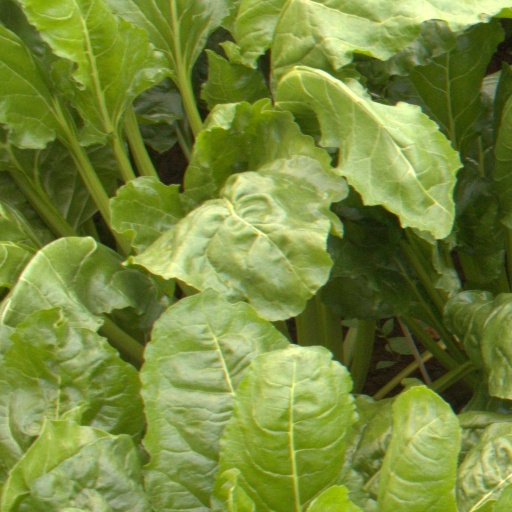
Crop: sugar beet